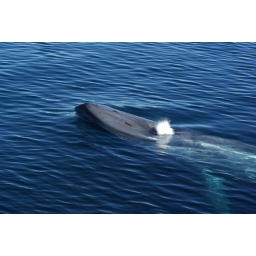
The baby blue whale surfaces next to our boat in the Sea of Cortez